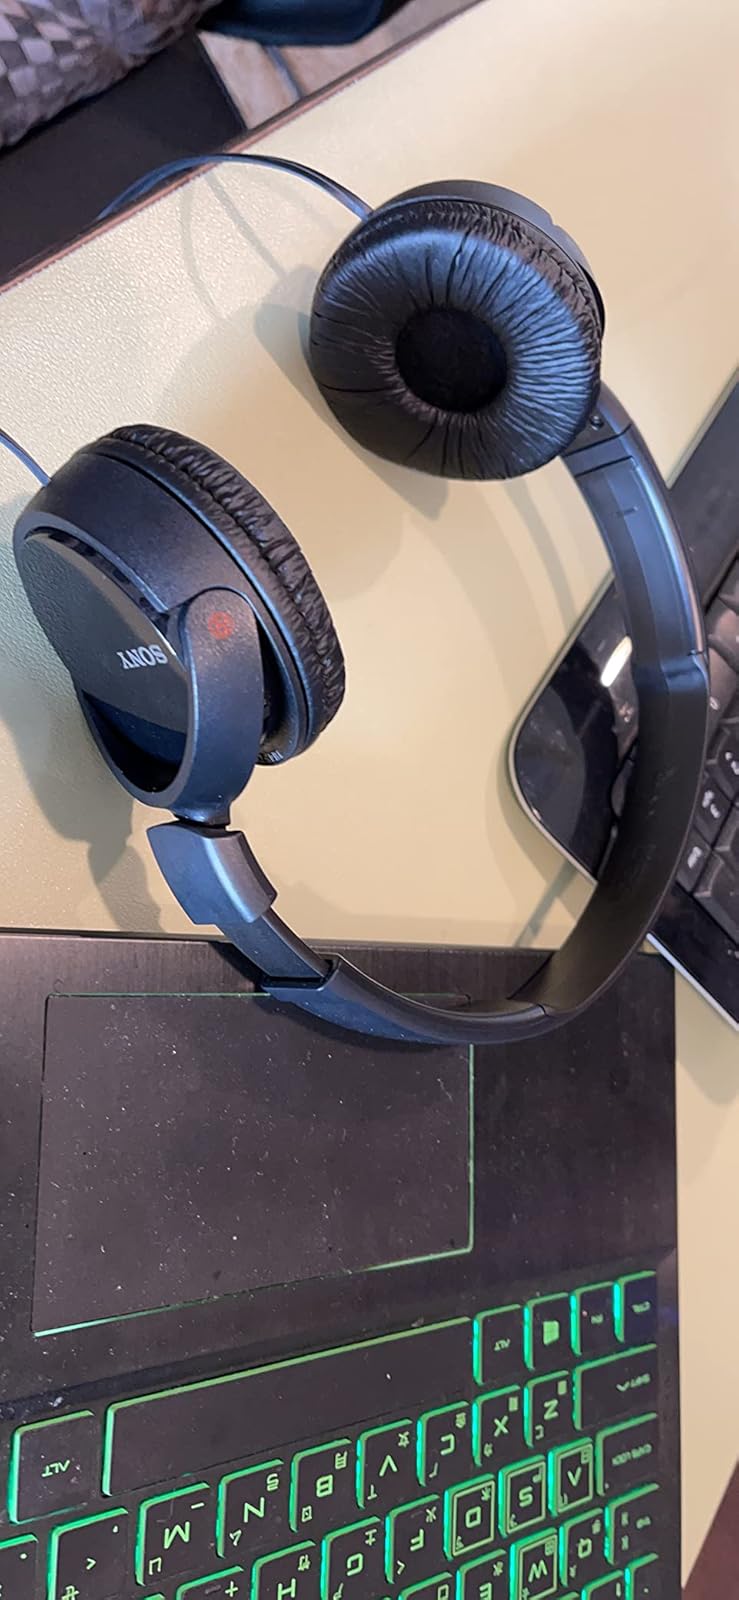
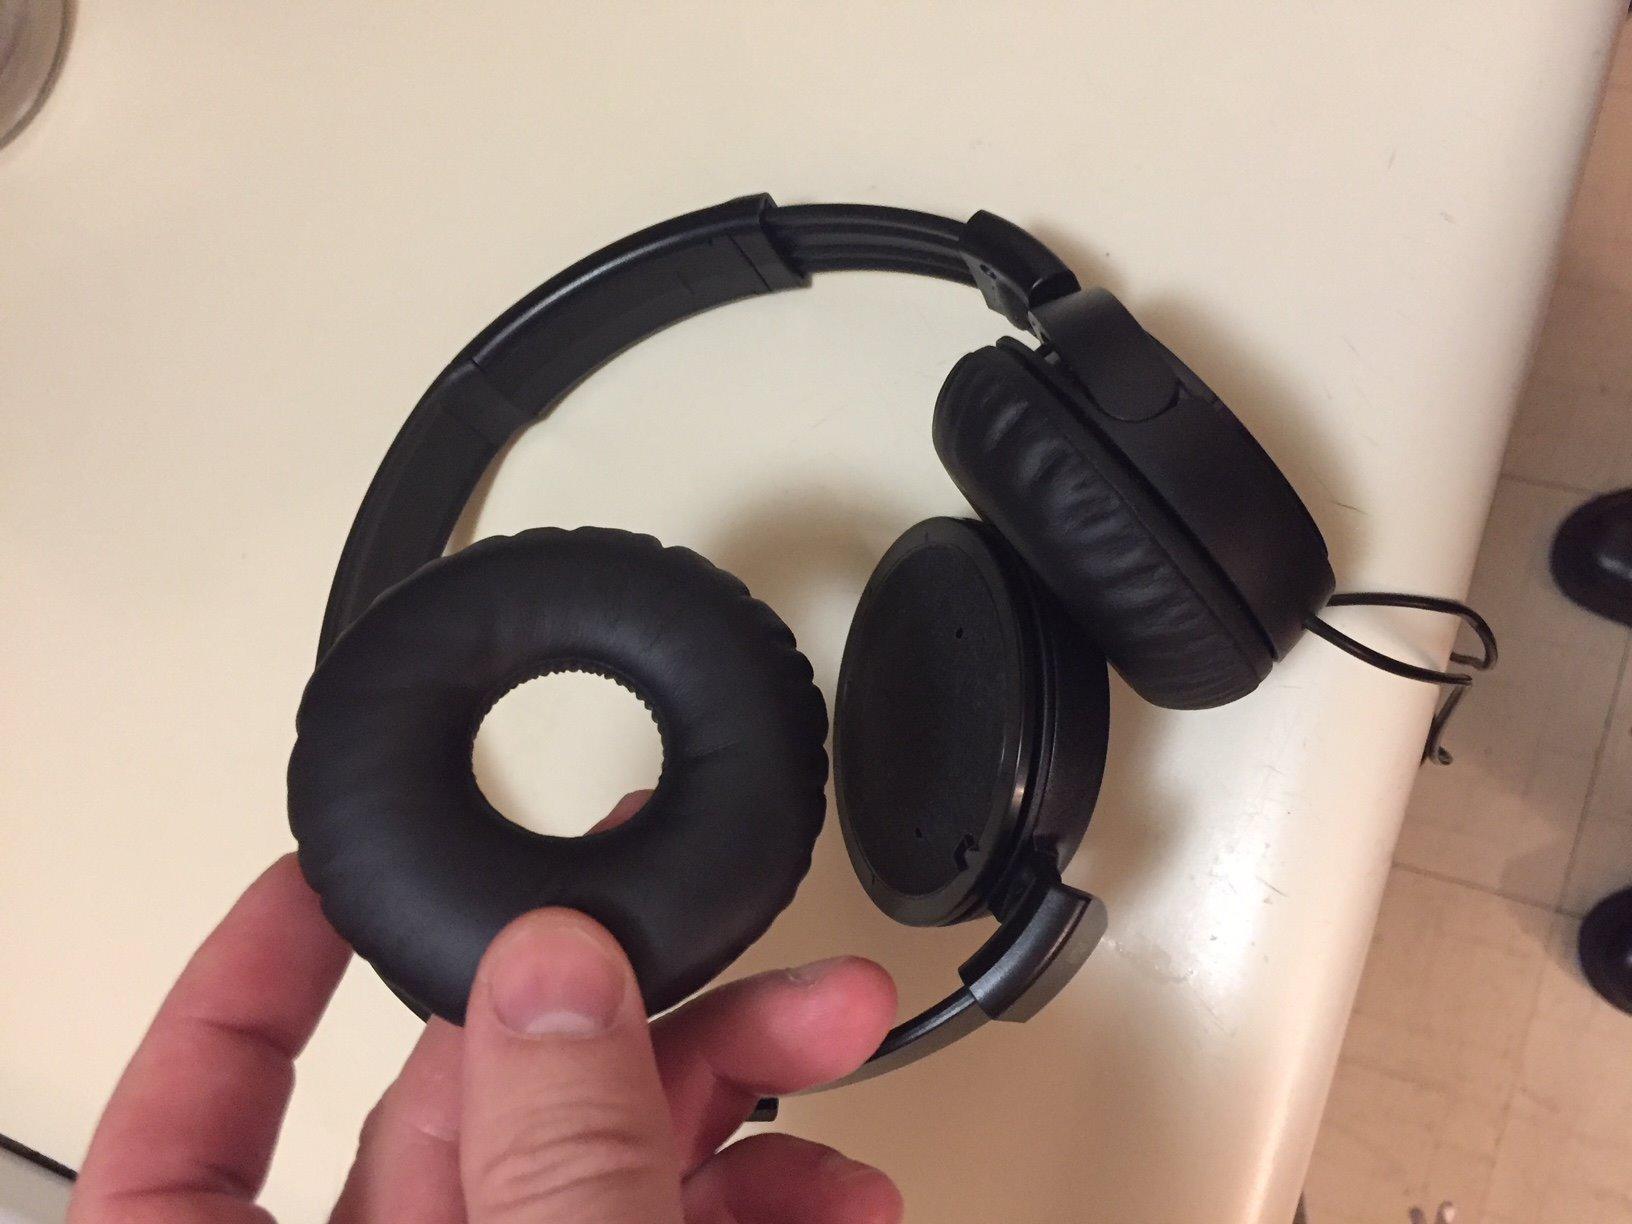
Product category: headphones
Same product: yes